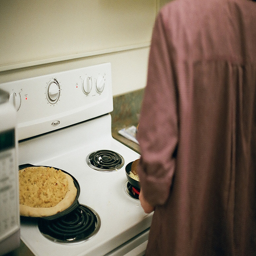
A man standing at a stove top oven making pizza.
A person standing in front of a stove cooking food.
tall think male cooking food on a white electric stove
There is someone standing over a stove making food
a stove that has some food on a pan on it